Curtains (1983 film)

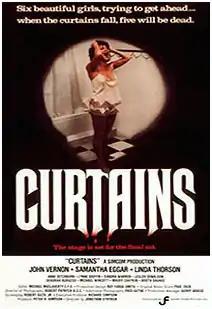
Theatrical one-sheet poster

Curtains is a 1983 Canadian slasher film directed by Richard Ciupka and Peter R. Simpson, from a screenplay by Robert Guza Jr., and starring John Vernon, Samantha Eggar, Linda Thorson, Lynne Griffin, and Lesleh Donaldson. Centered on the world of theater and filmmaking, its plot focuses on a group of ambitious female performers who are targeted by a masked killer while auditioning for a film role at a prestigious director's mansion.